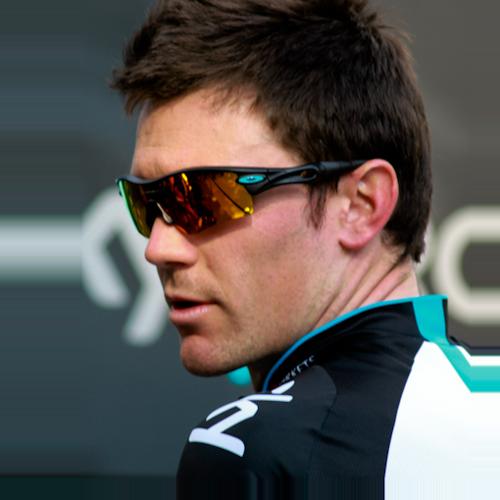
Age: 26